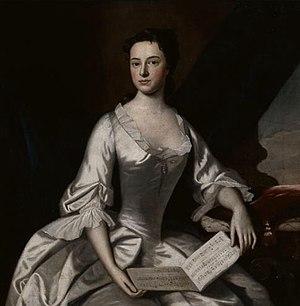
Le Wichita Art Museum est un musée d'art américain situé dans la ville de Wichita, siège du comté de Sedgwick et plus grande ville de l'État du Kansas aux États-Unis.